Robert Conrad

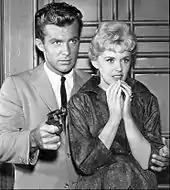
Conrad and Connie Stevens, 1960

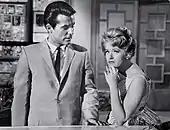
Conrad and Stevens, 1961

Warner Brothers had a big success with its detective show "77 Sunset Strip", then made "Hawaiian Eye", a follow-up series. Conrad starred as detective Tom Lopaka. He was introduced on "Strip", then spun off into a series that ran from 1959 to 1963, both in the U.S. and overseas. During the series' run, Conrad appeared on an episode of the Warner Brothers series "The Gallant Men". After "Hawaiian Eye" was over, Conrad starred in "Palm Springs Weekend" (1963).